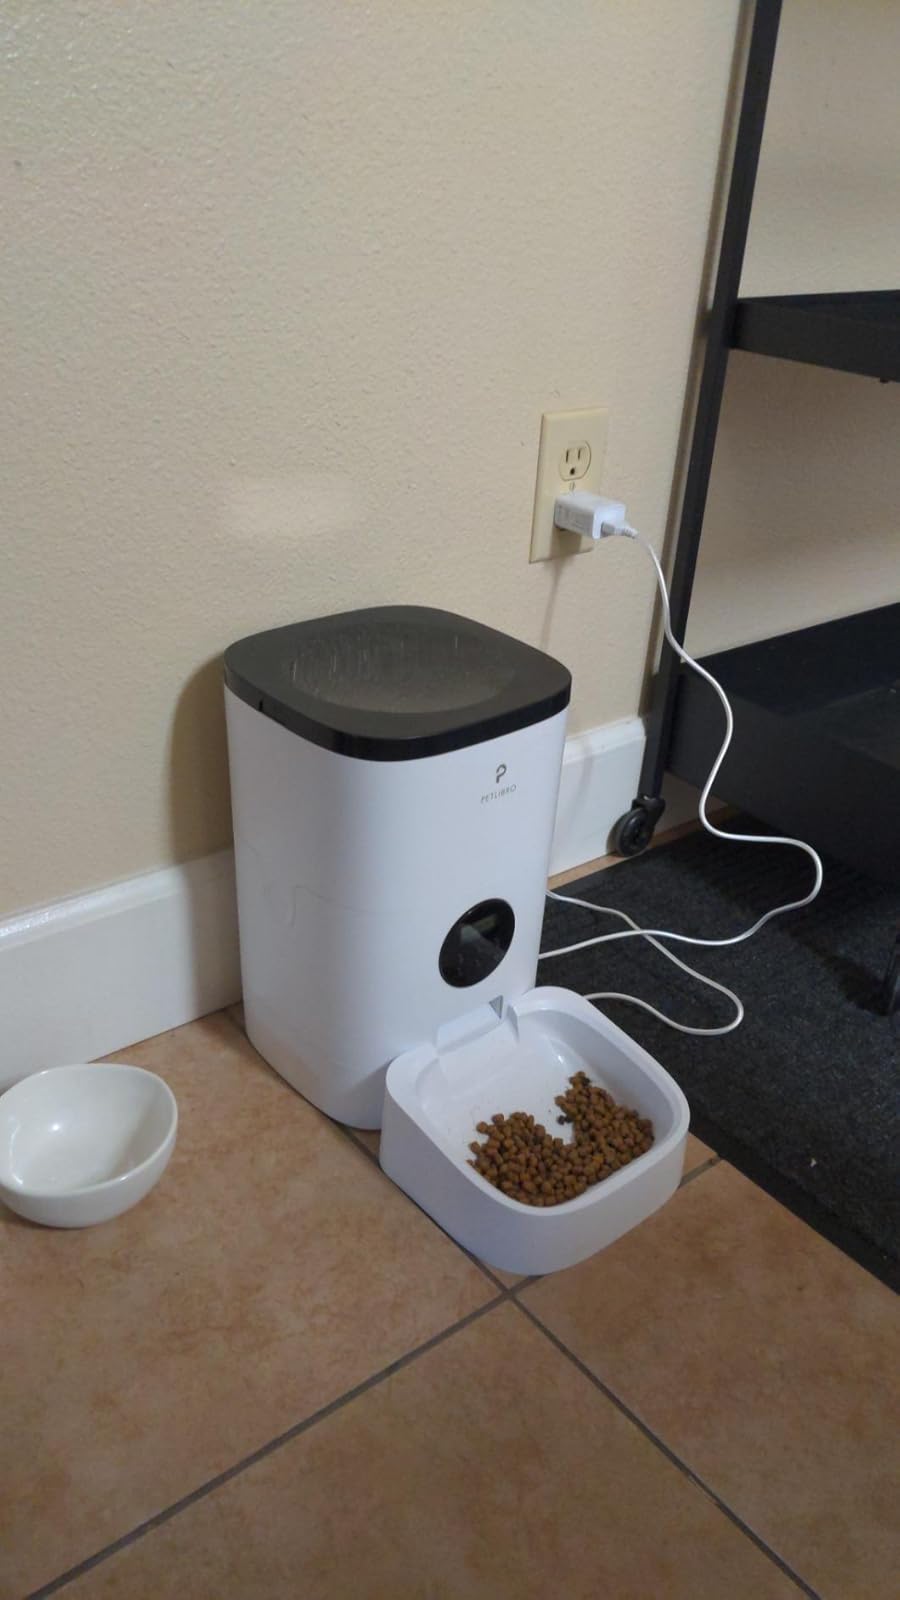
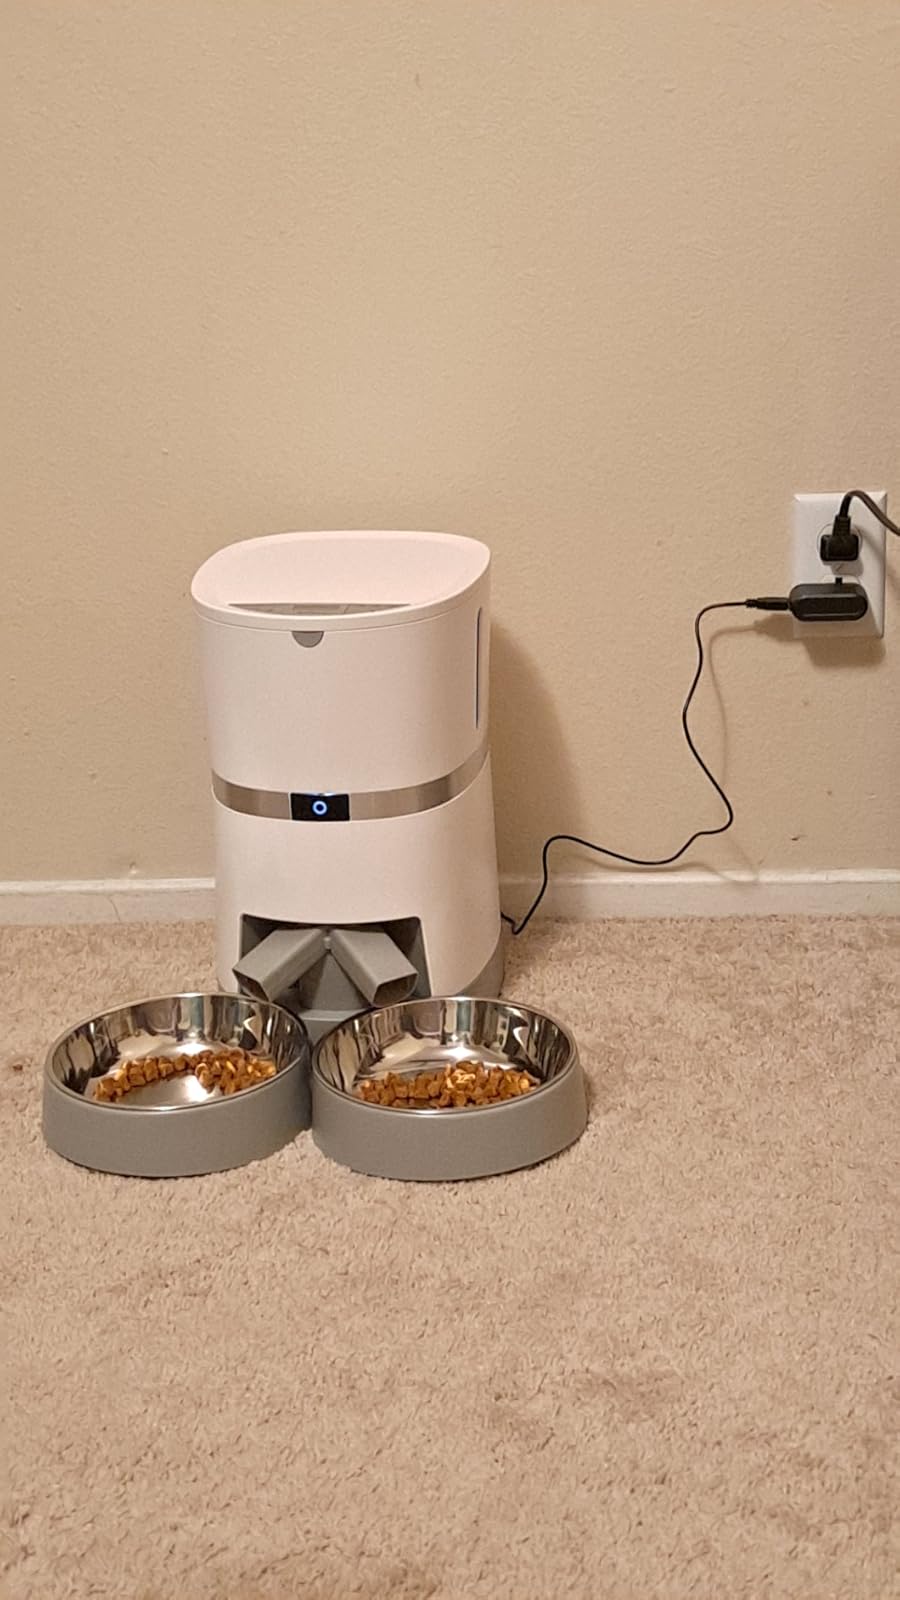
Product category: items_feeder
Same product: no